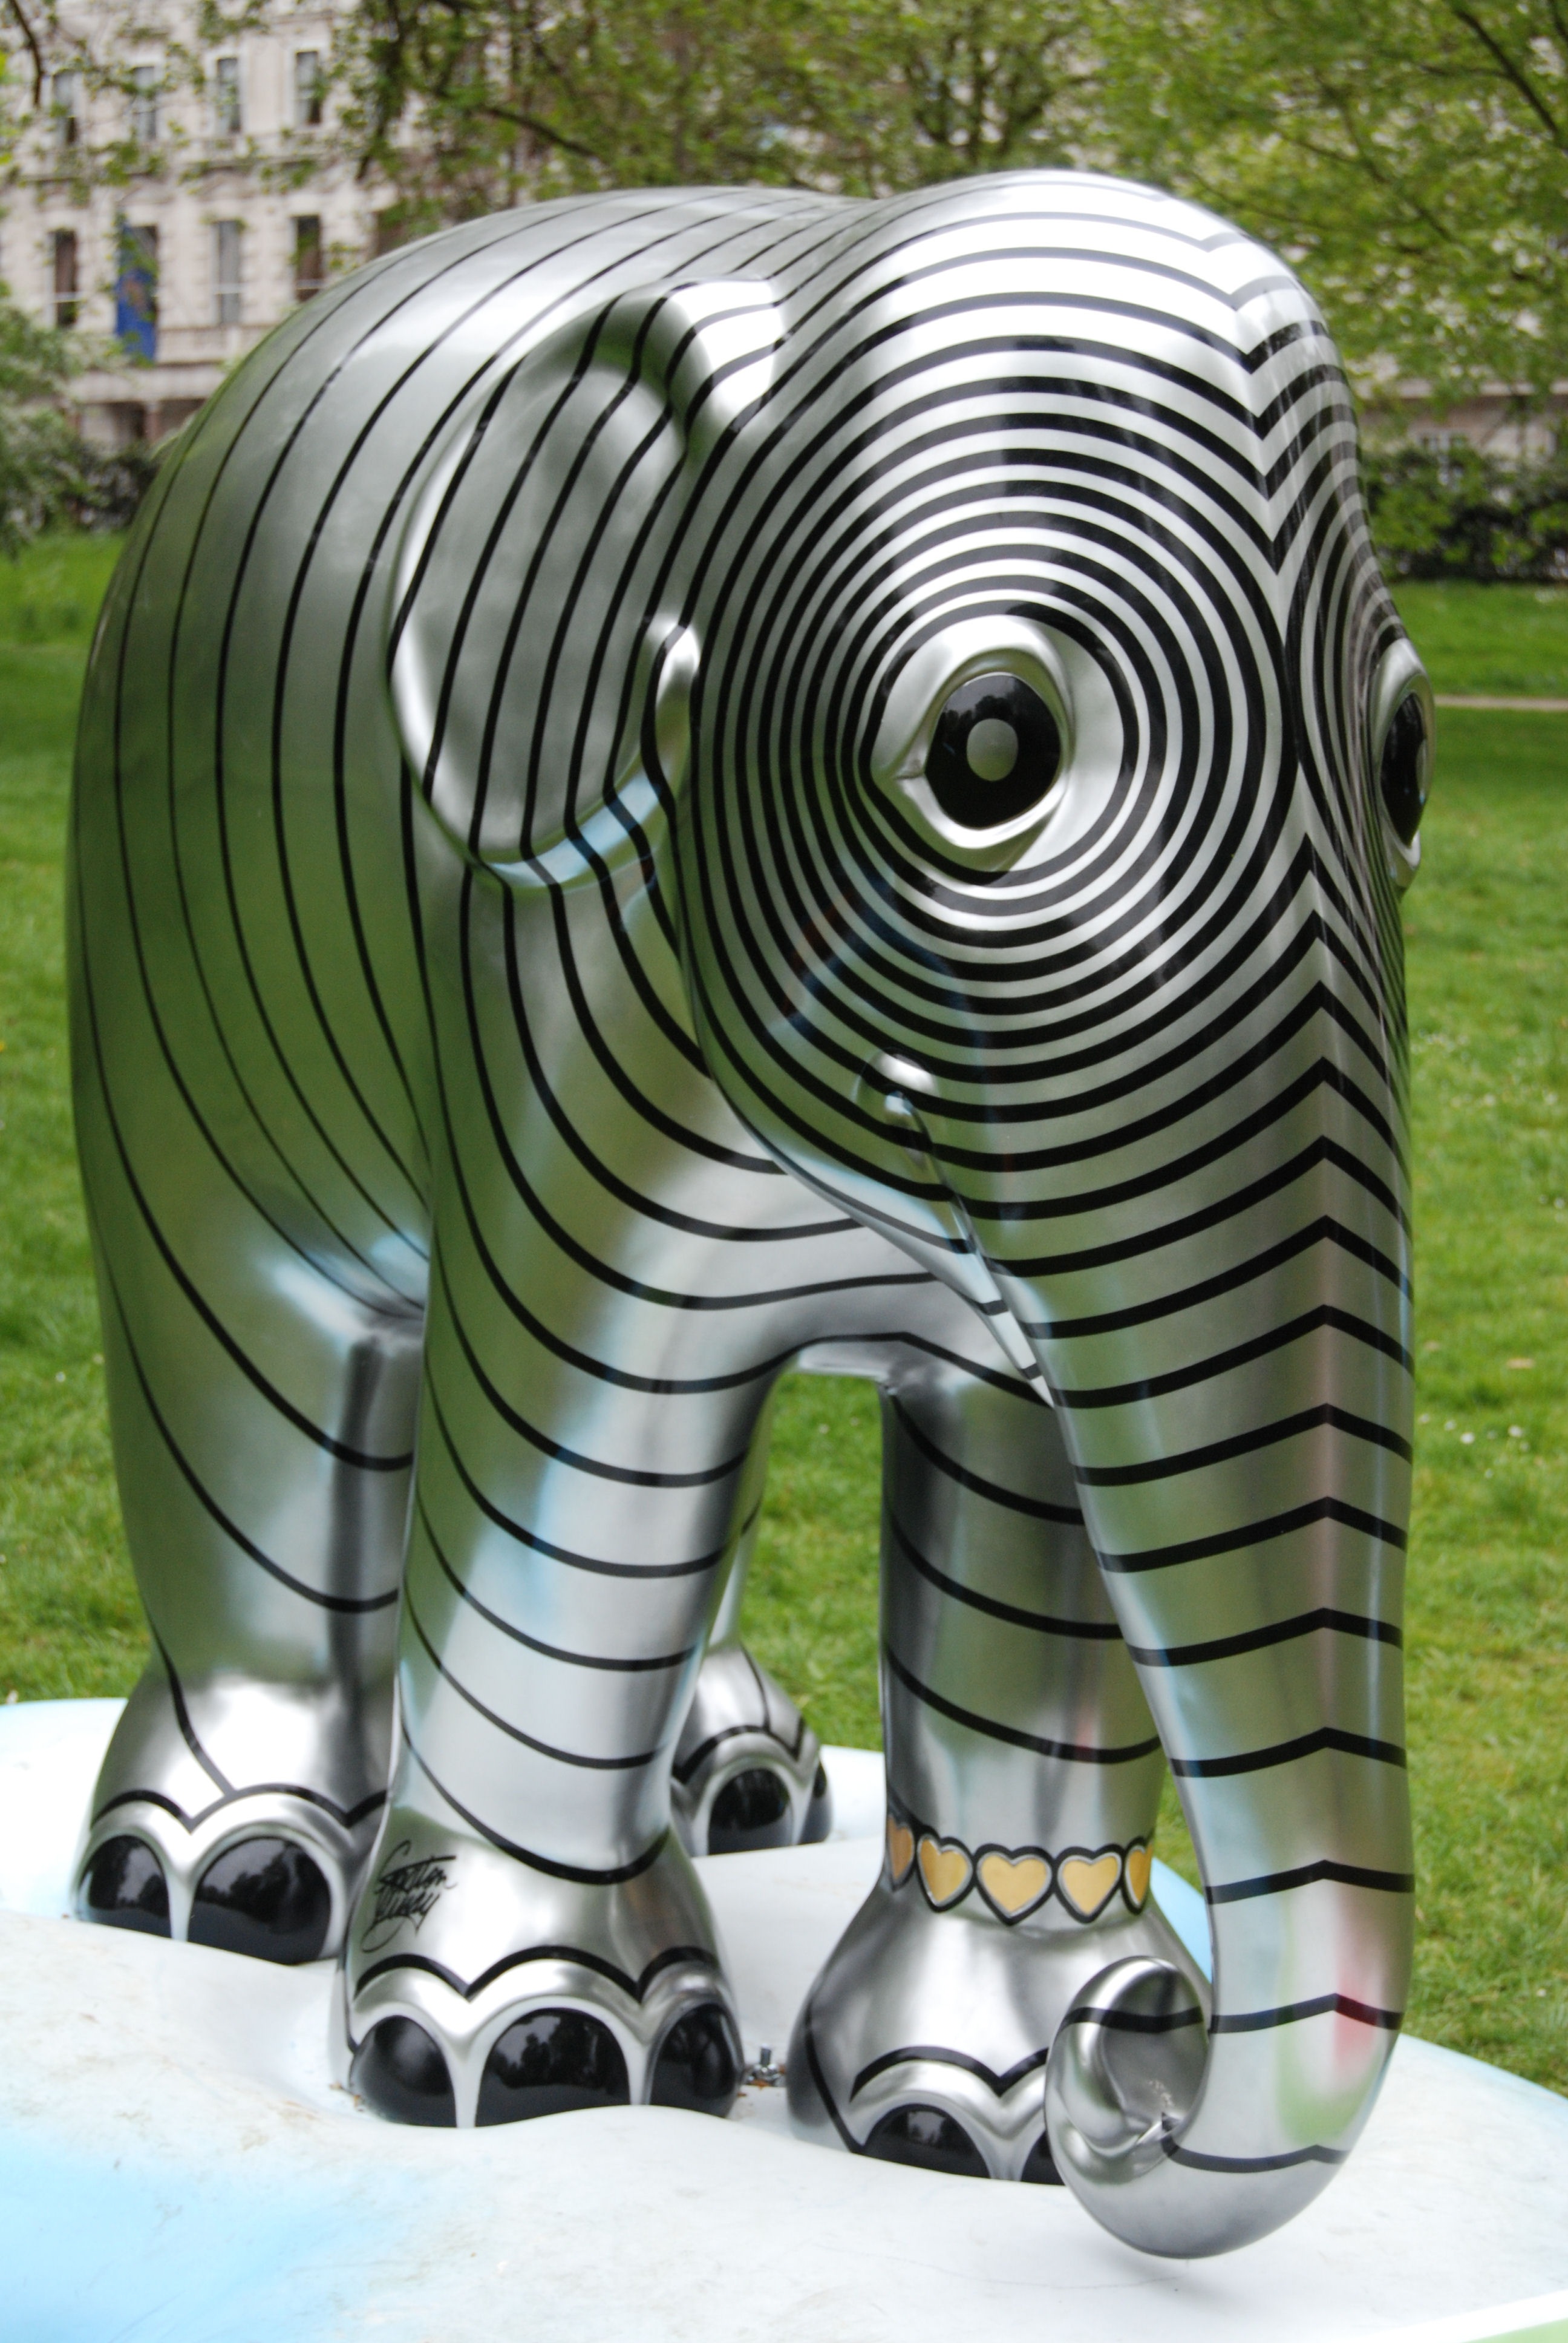
decoration, pattern, mammal, elephant, zebra, striped, sculpture, art, design, horse like mammal, elephants and mammoths